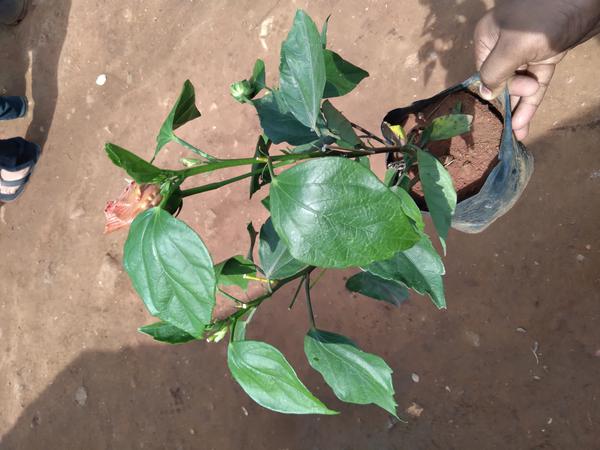
Plant: Hibiscus